Elsie Goldsack Pittman

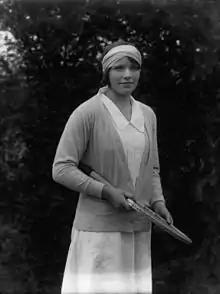

Elsie Goldsack Pittman (née Goldsack; 21 January 1904 – 28 March 1975) was an English tennis player who competed during the second half of the 1920s and the 1930s.